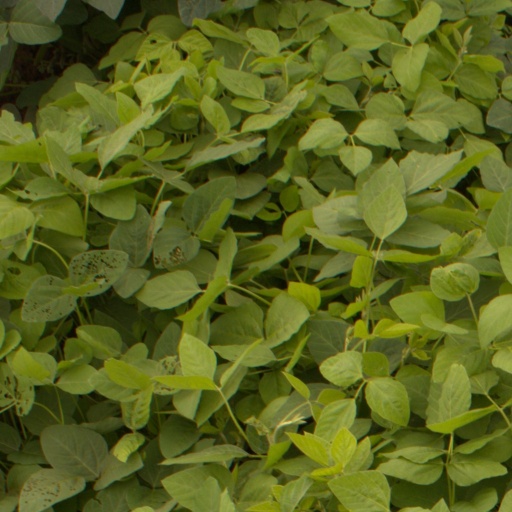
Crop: soybean